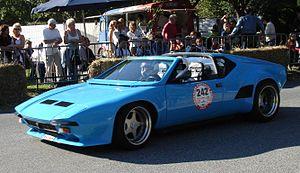
De Tomaso est une société italienne de construction d'automobiles. Elle fut fondée par l'Argentin Alejandro de Tomaso à Modène en Italie en 1959.